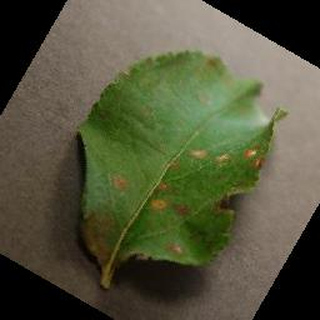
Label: apple_cedar_apple_rust